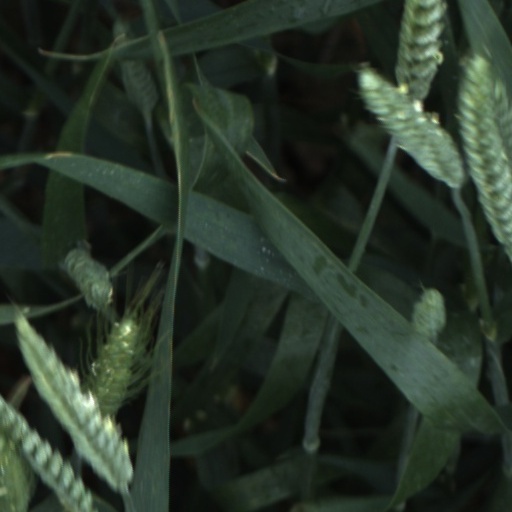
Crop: wheat